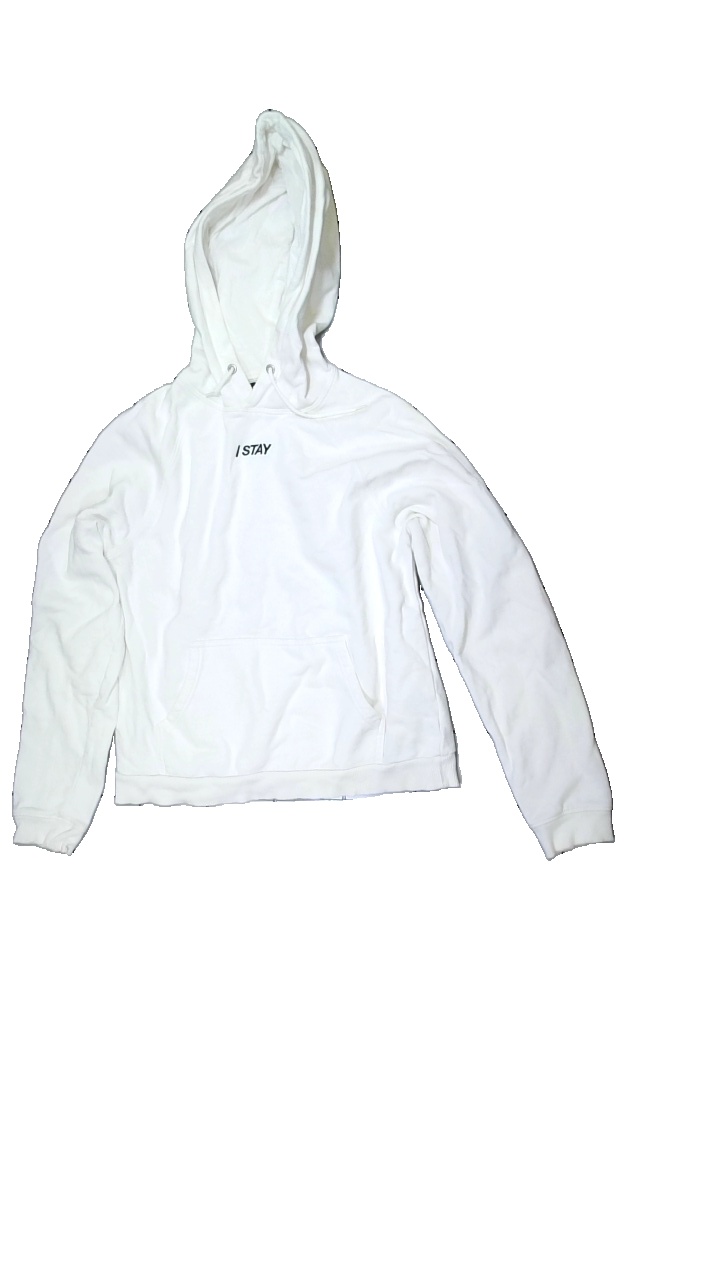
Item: Hoodie (Ladies)
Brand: Stay Hroxy
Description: vit hoodie med tryck
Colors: White, Black
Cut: C-collar
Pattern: Logo print
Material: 100% bomull
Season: All
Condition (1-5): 1
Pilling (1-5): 4
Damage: gult i kragen
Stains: Major
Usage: Recycle
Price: <50